Wilhelm Schneider-Didam

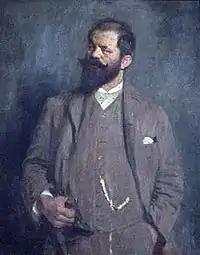
Portrait of the sculptor, Clemens Buscher (1897)

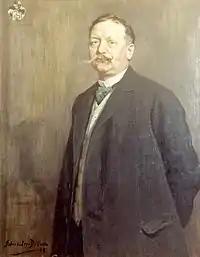
Portrait of the painter,Fritz von Wille (1909)

Wilhelm Schneider-Didam (14 May 1869 – 5 April 1923) was a German portrait painter of the Düsseldorf school of painting.